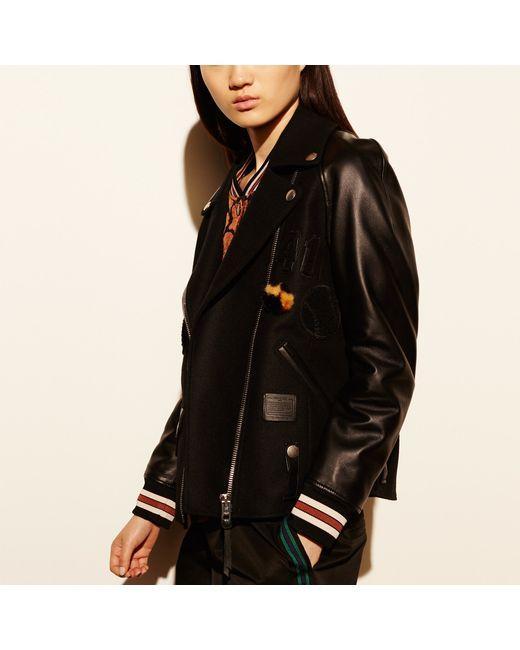
schwarze robuste Lederjacke, Bikerjacke